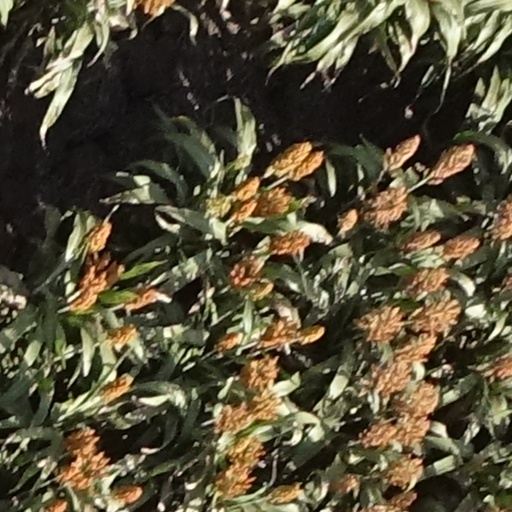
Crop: sorghum